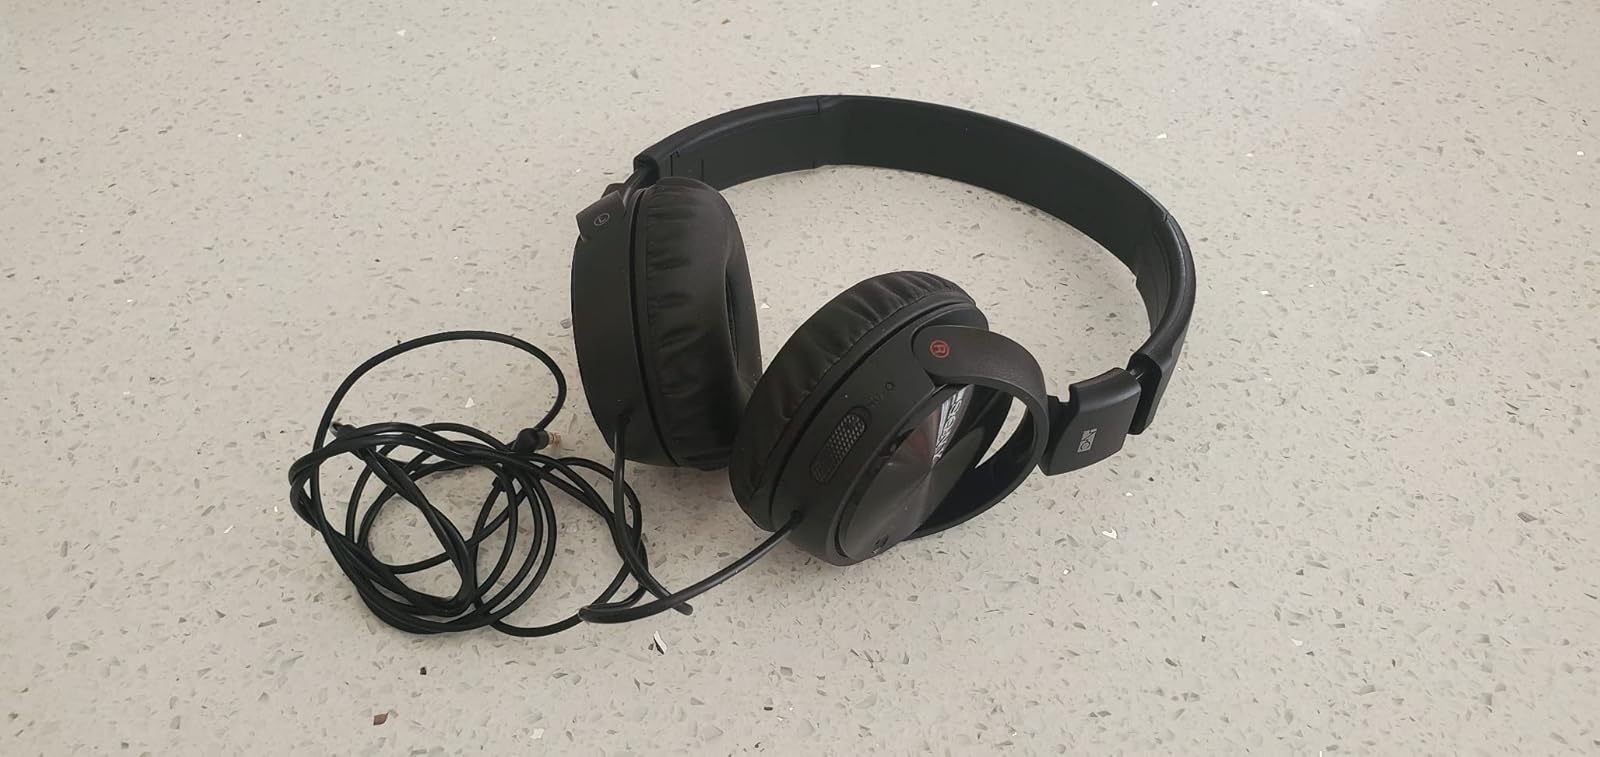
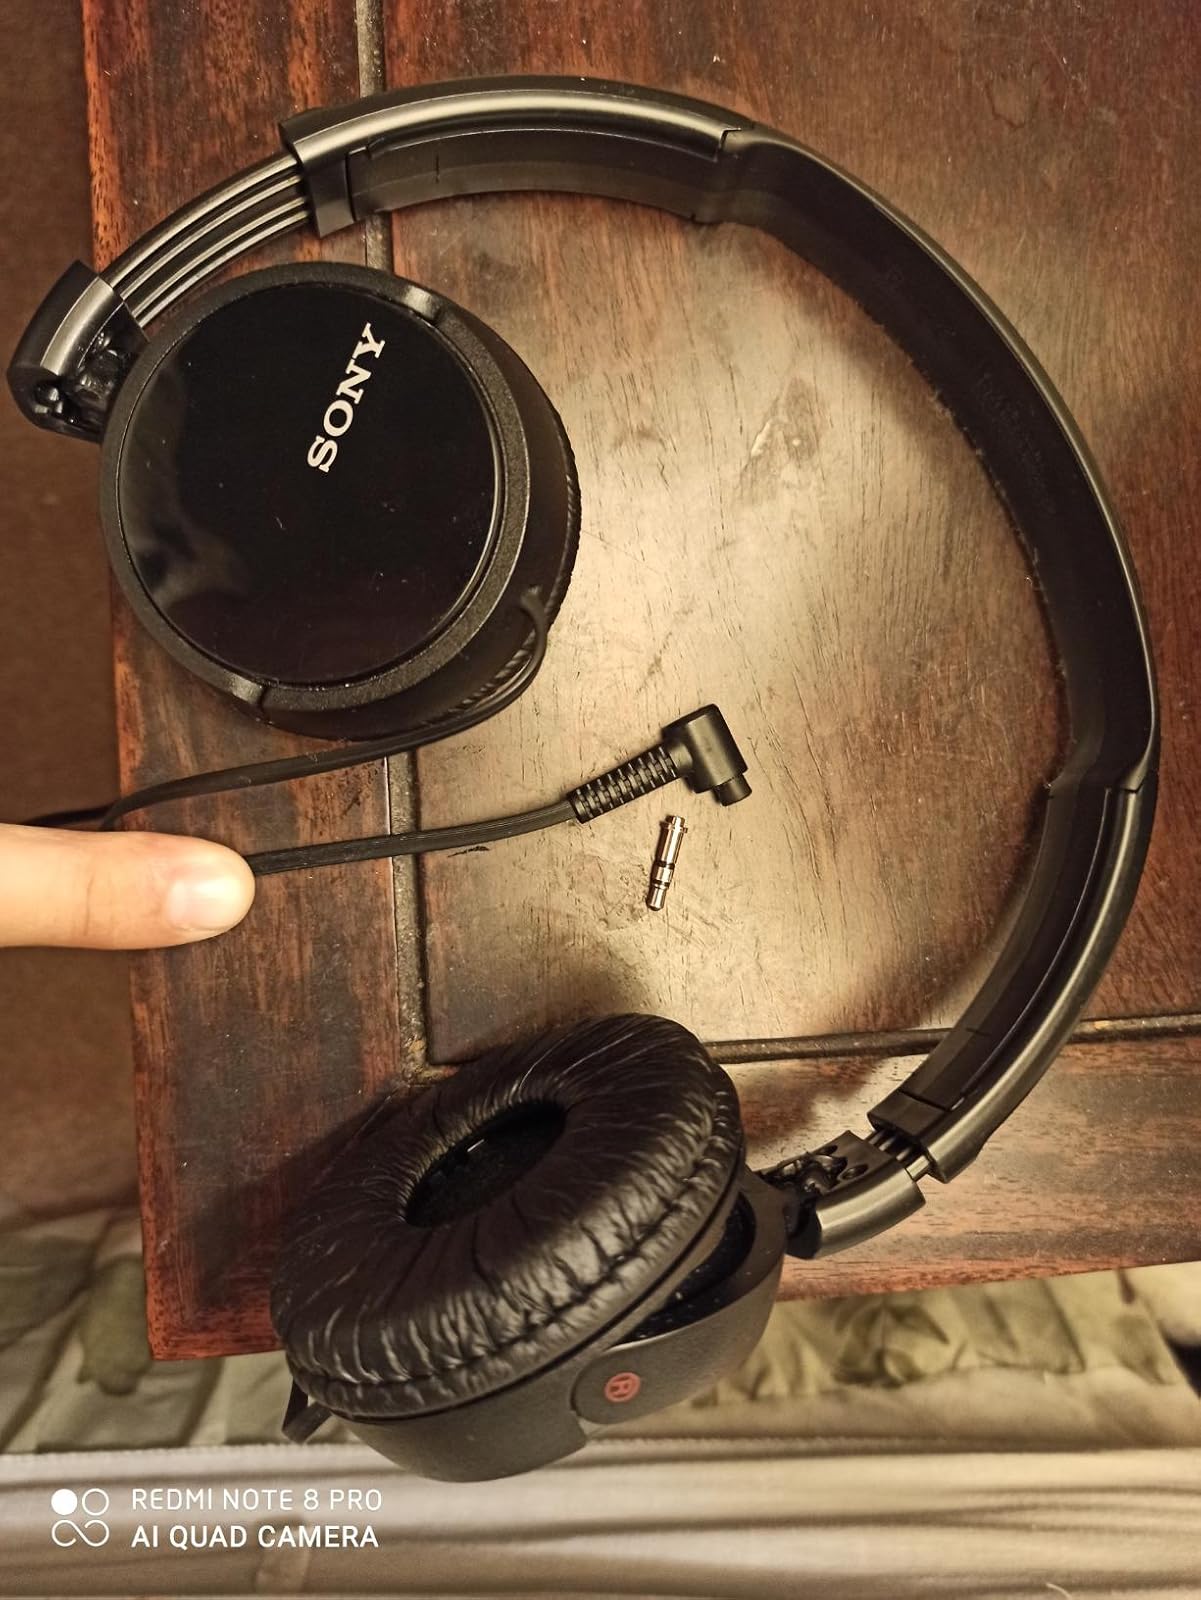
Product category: headphones
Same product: yes